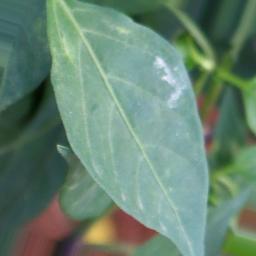
Label: healthy